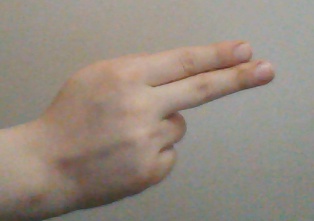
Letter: ain